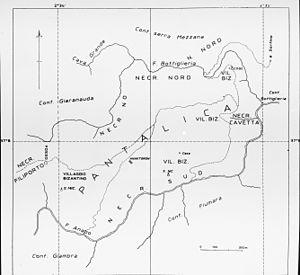
La nécropole de Pantalica en Sicile compte plus de 5 000 tombes taillées dans la roche près de carrières à ciel ouvert et datant pour l’essentiel de la période comprise entre les XIIIᵉ et VIIᵉ siècles av. J.-C. Elle se trouve en Sicile orientale, dans l'arrière-pays de Syracuse.